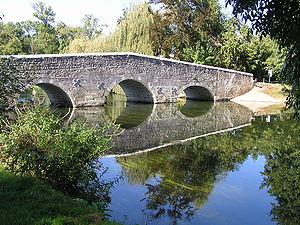
Vibrac est une commune du Sud-Ouest de la France, située dans le département de la Charente.
La Charente est un fleuve français du Bassin aquitain. Prenant sa source à Chéronnac dans la Haute-Vienne à 295 mètres d'altitude, elle traverse ensuite les départements de la Charente, une petite partie de la Vienne, la Charente à nouveau, la Charente-Maritime avant de se jeter dans l'océan Atlantique entre Port-des-Barques et Fouras par un large estuaire.